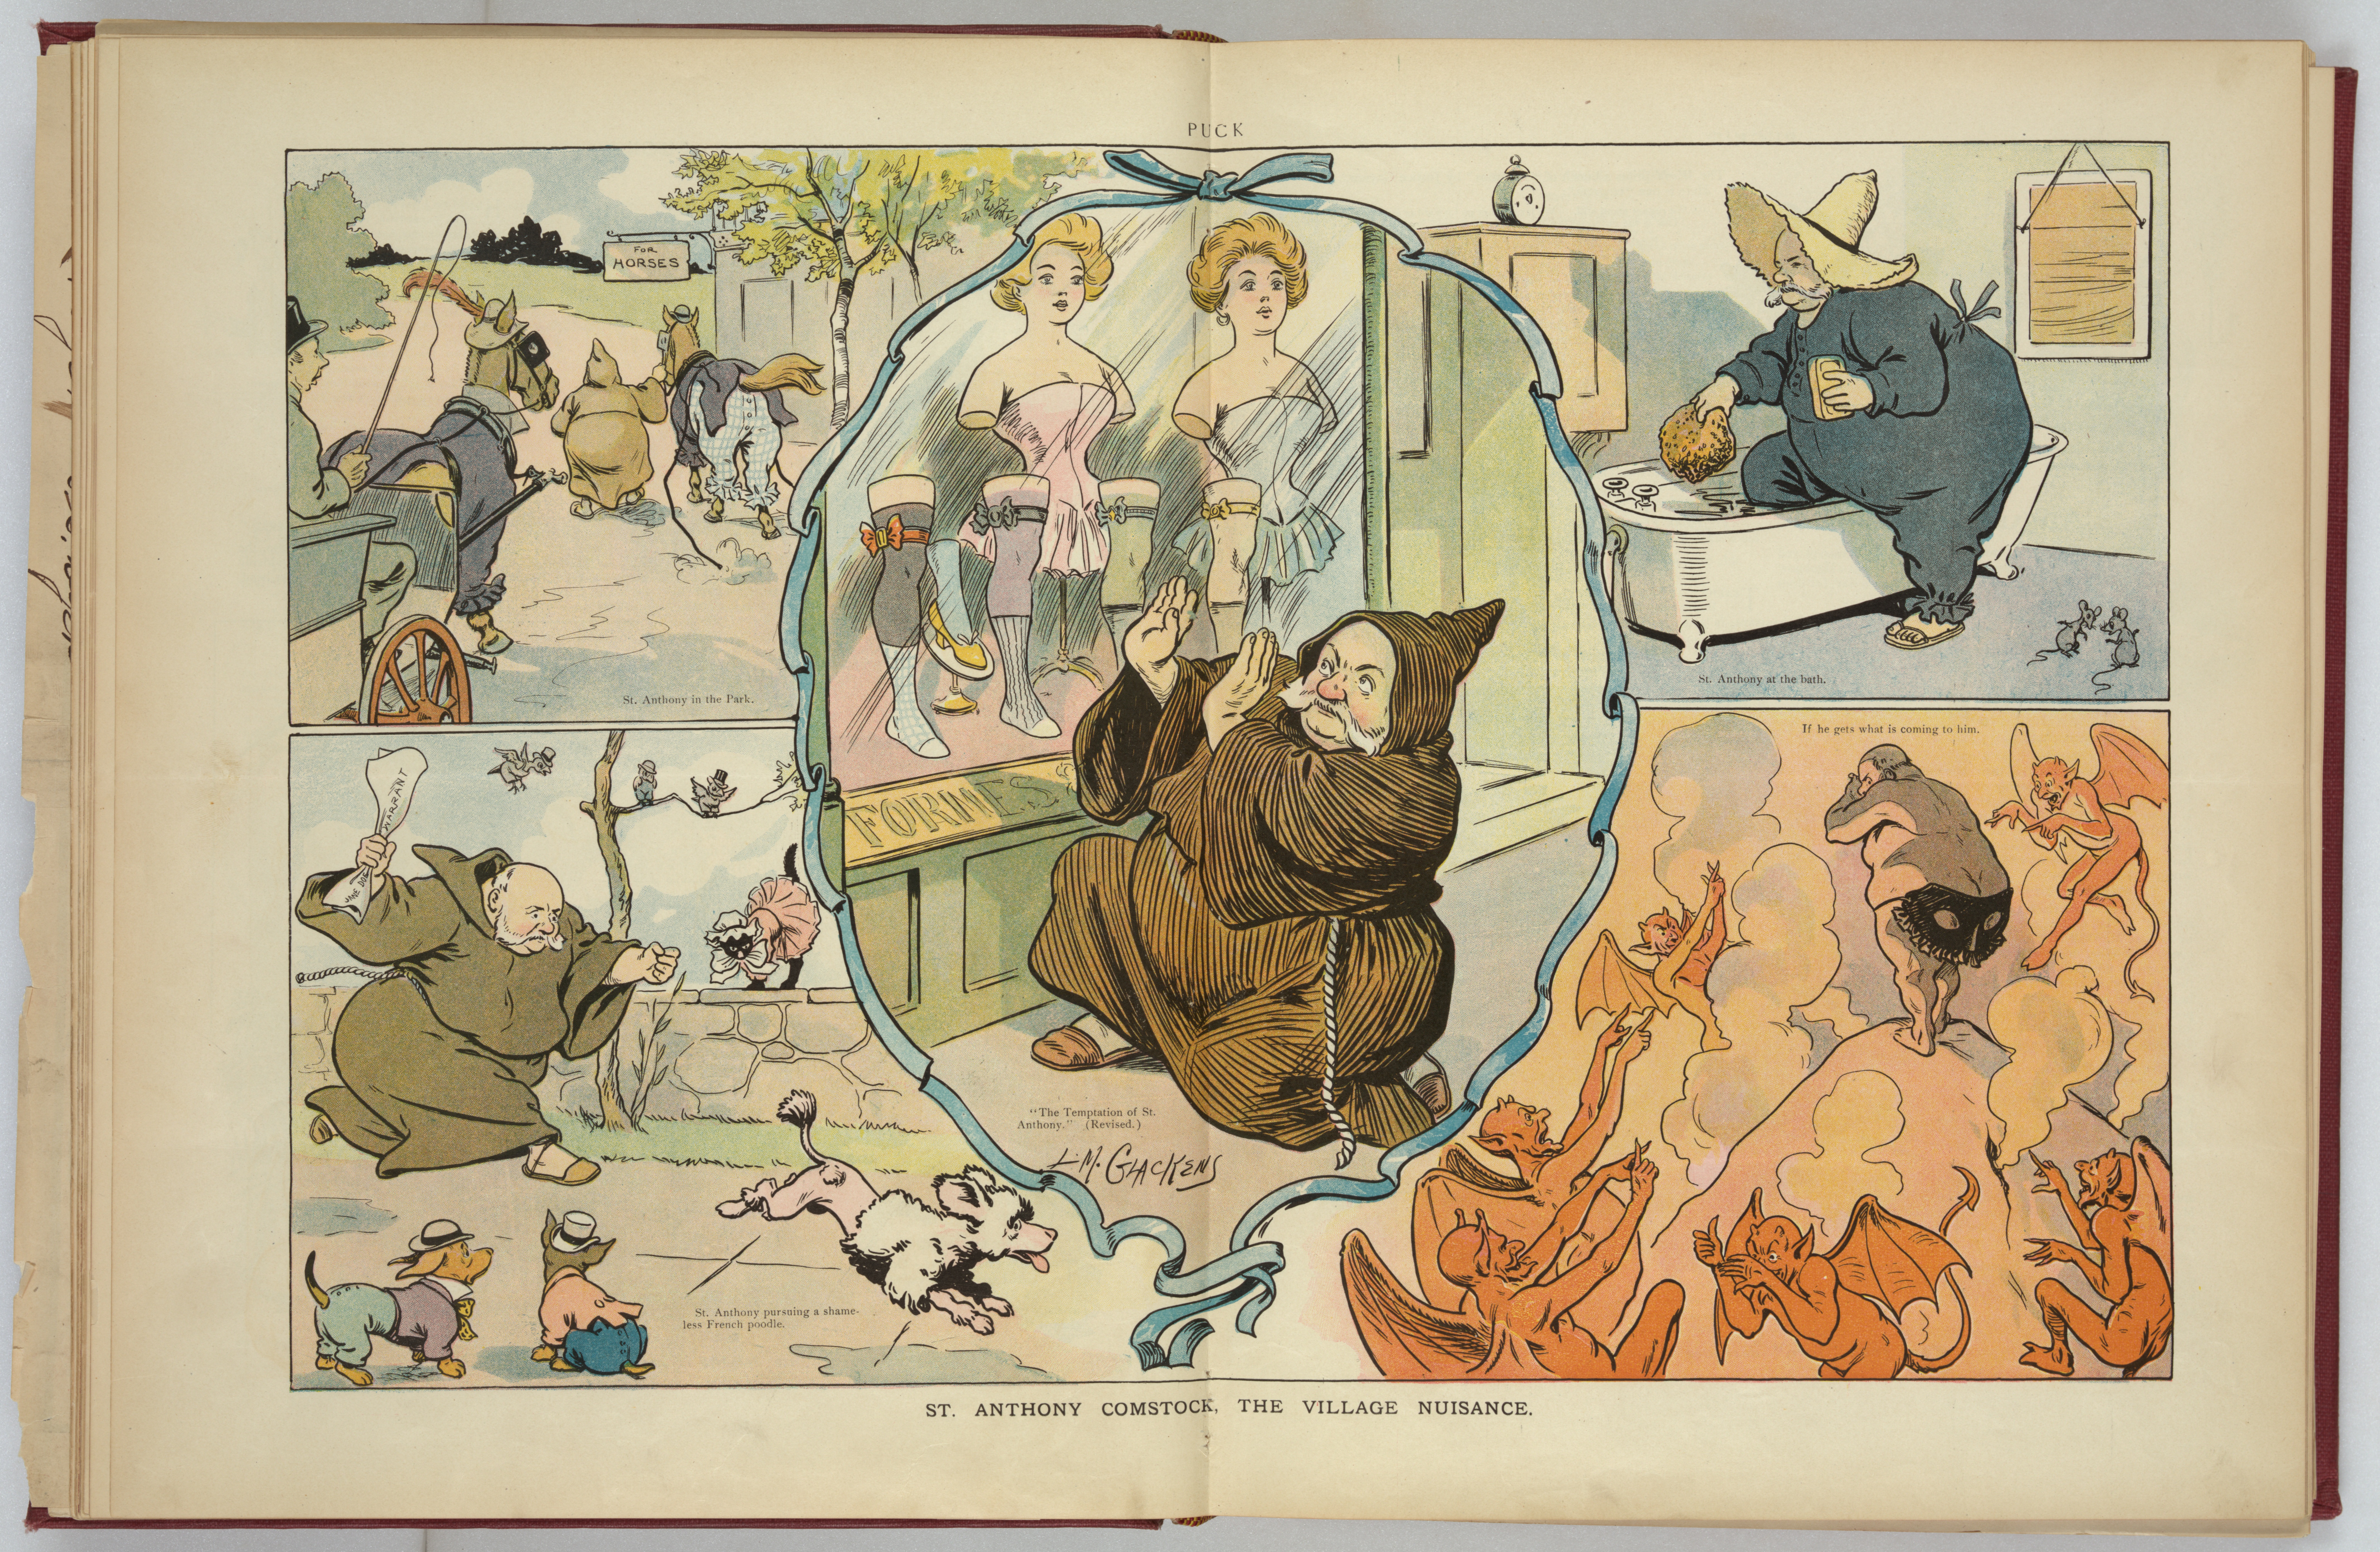
vintage, antique, reading, freedom, painting, bookshelf, open book, art, american, literature, library, sketch, drawing, illustration, politics, history, comics, modern art, ancient history, banned